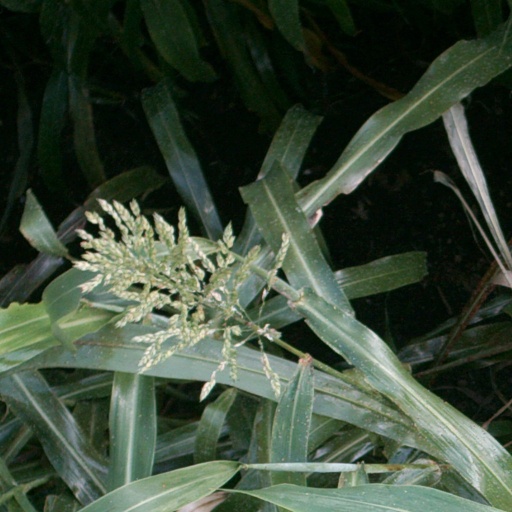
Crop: sorghum